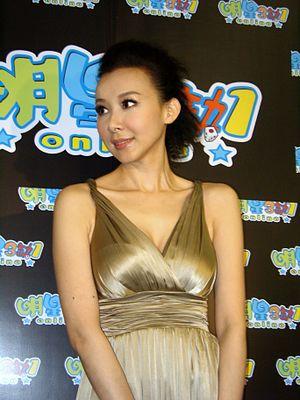
Stephanie Shiao est une actrice, mannequin, chanteuse et écrivain chinoise de Taïwan née le 13 août 1968 à Yonghe, dans le Nouveau Taipei.